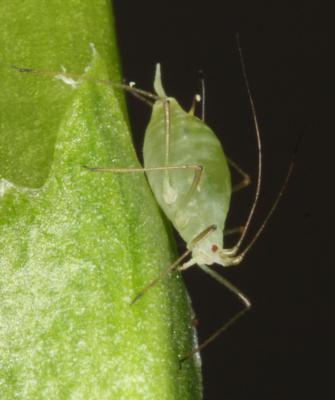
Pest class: pea_aphid